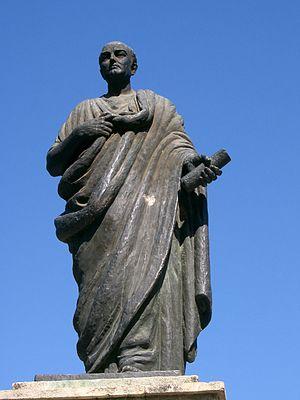
Bronze de Amadeo Ruiz Olmos (1913-1993)
Les sciences romaines sont apparues à la suite de l'essor de la Rome antique. Elles ne sont pas issues de l'inventivité propre des Romains, mais plutôt de l'héritage grec : celui d'Athènes pour ce qui est des courants philosophiques et celui d'Alexandrie pour ce qui est des sciences.